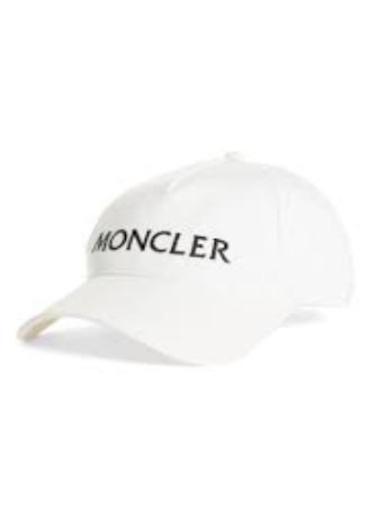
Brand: moncler-1
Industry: Clothes